Maybelle and Ezra Carter House

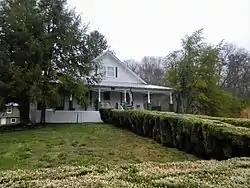
Maybelle and Ezra Carter House in 2014

Maybelle and Ezra Carter House is a historic home located at Maces Spring, Scott County, Virginia. The original one-story, frame dwelling was enlarged by an additional 1/2-story for more bedroom space in the 1920s-1930s. The 1936 remodeling resulted in a vernacular interpretation of the popular Bungalow style. The house is most notable for its association with the Carter Family, a traditional American folk music group that recorded between 1927 and 1956. It was the home of Maybelle Addington Carter (1909–1978), who was married to Alvin Pleasant "A.P." Delaney Carter's (1891–1960) brother Ezra Carter (Eck).